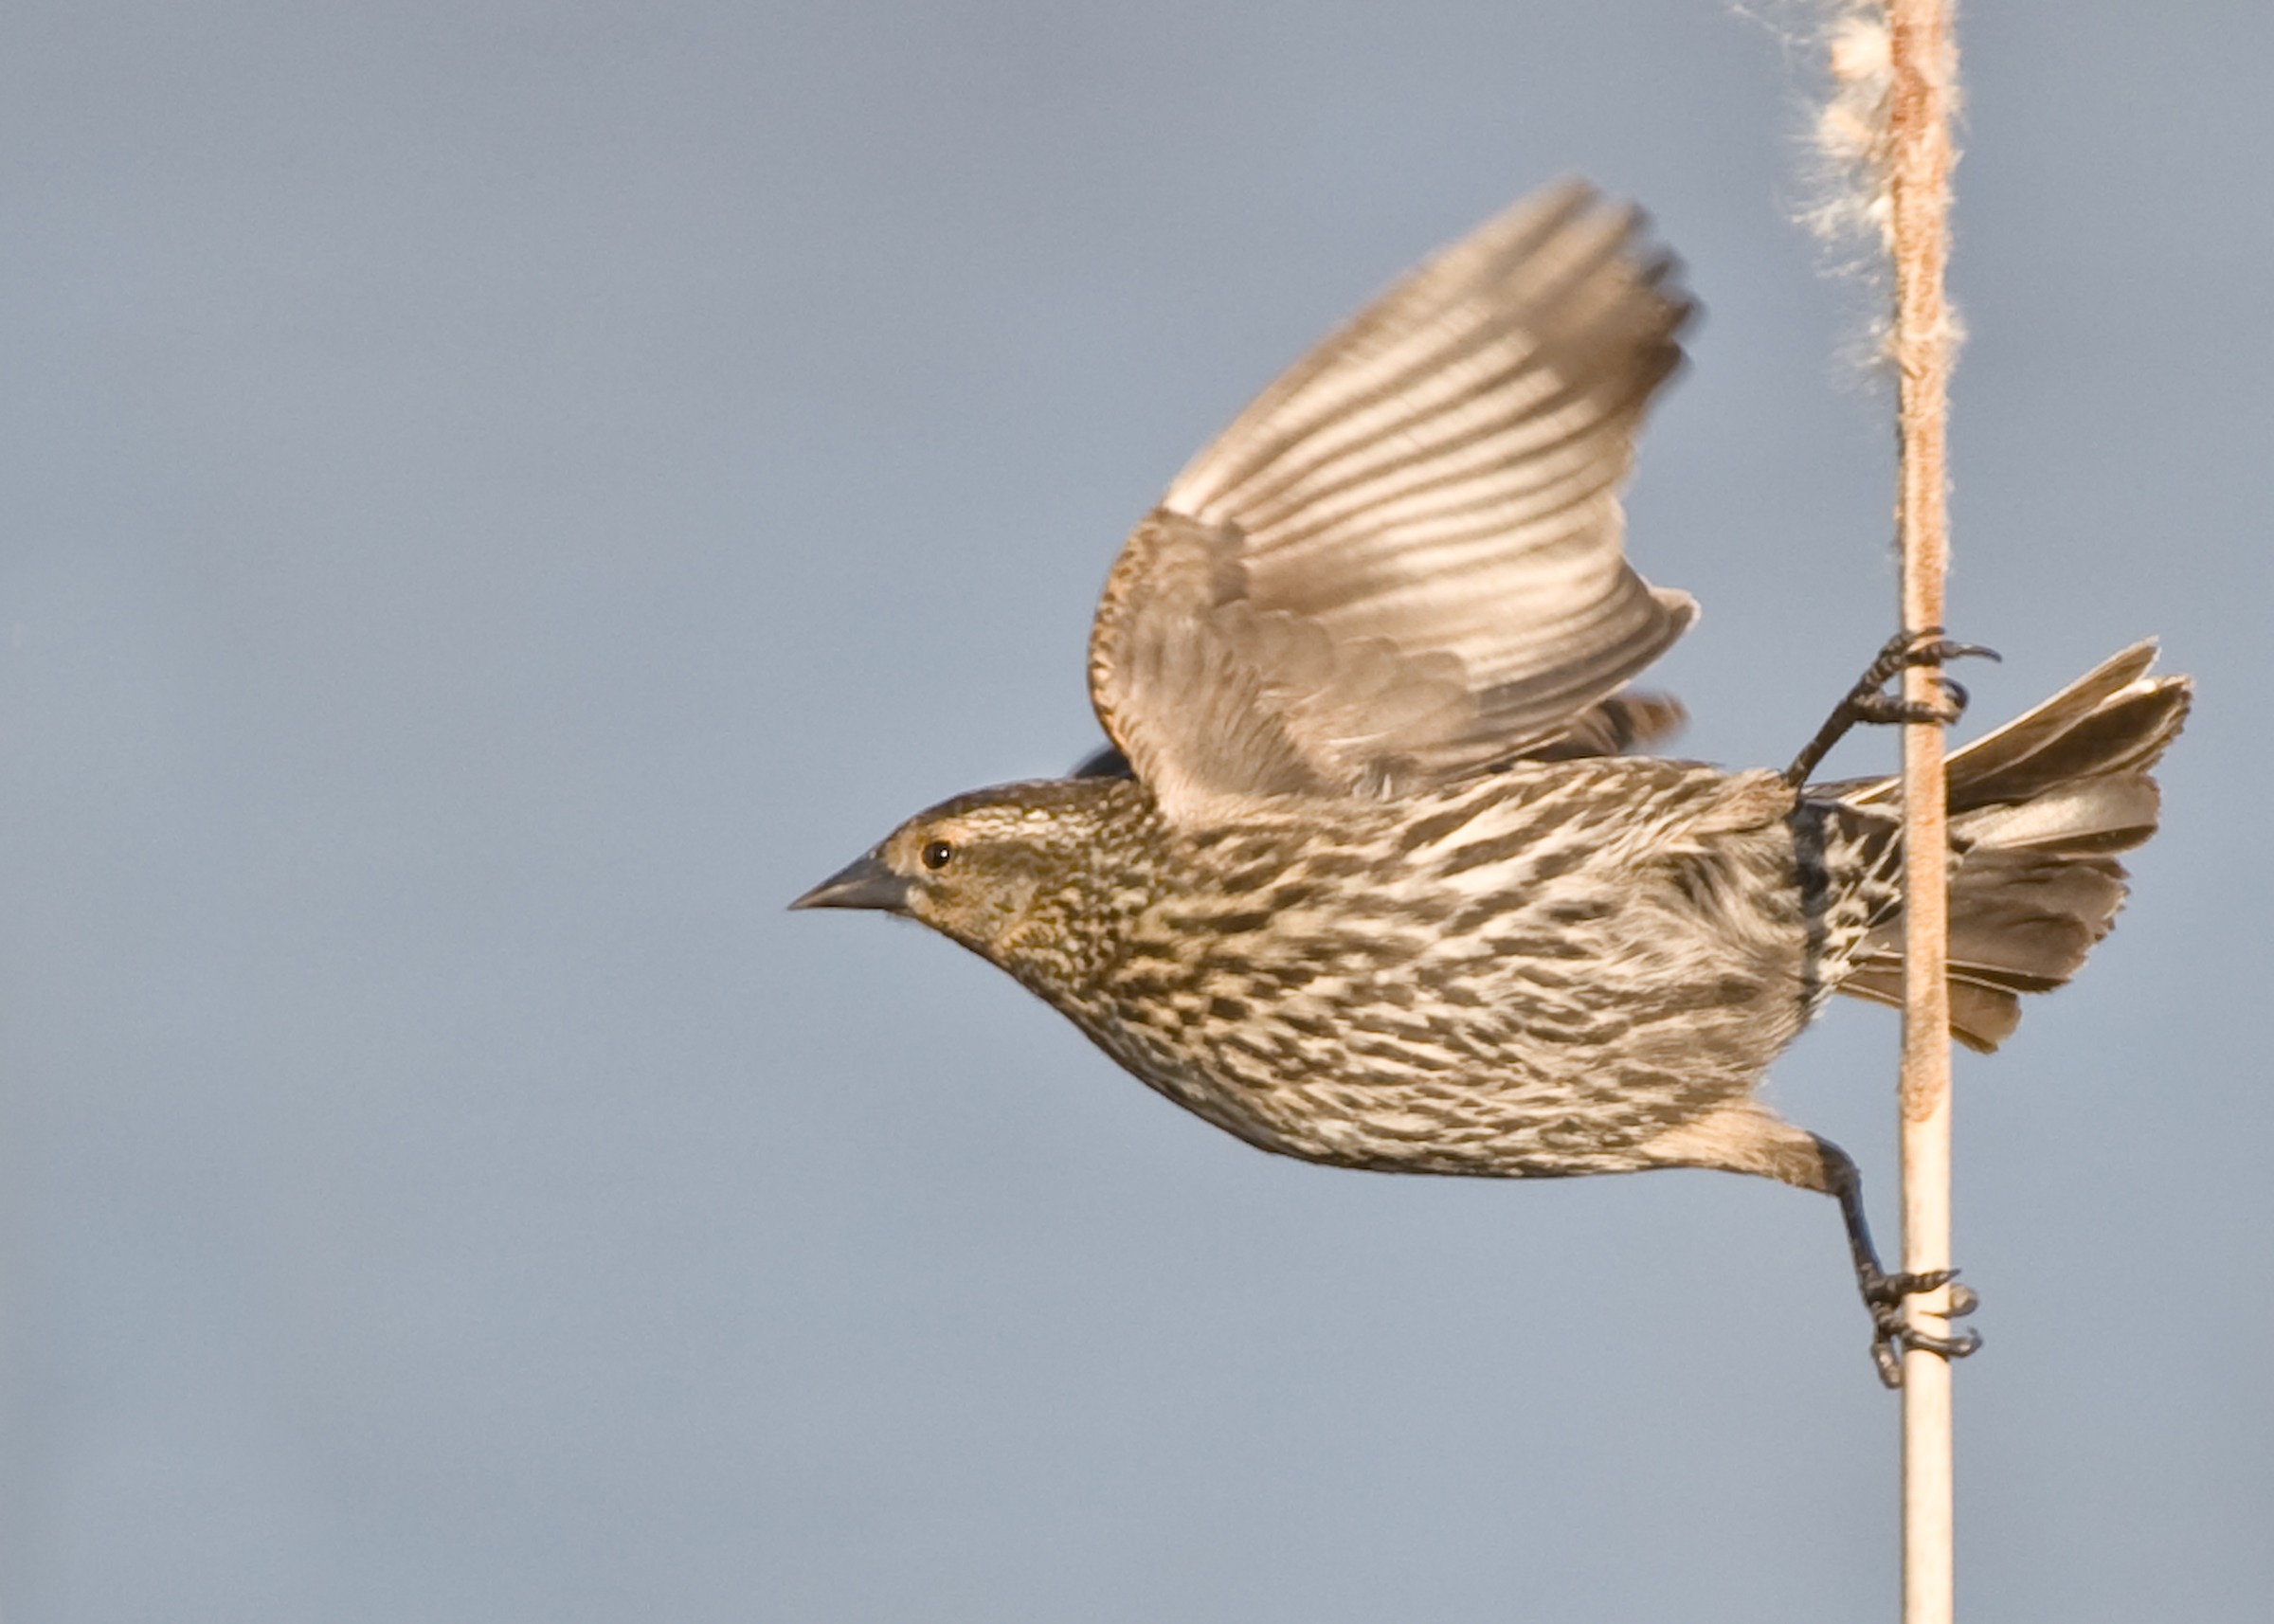
outdoor, wilderness, bird, wing, animal, flying, fly, wildlife, wild, environment, beak, flight, natural, freedom, feather, avian, fauna, life, songbird, tail, vertebrate, creature, sparrow, conservation, migration, birdwatching, species, alert, birding, perched, shorebird, audubon, wren, lark, fluttering, perching bird